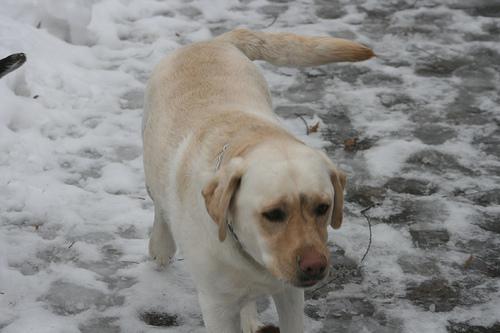
Breed: german shorthaired